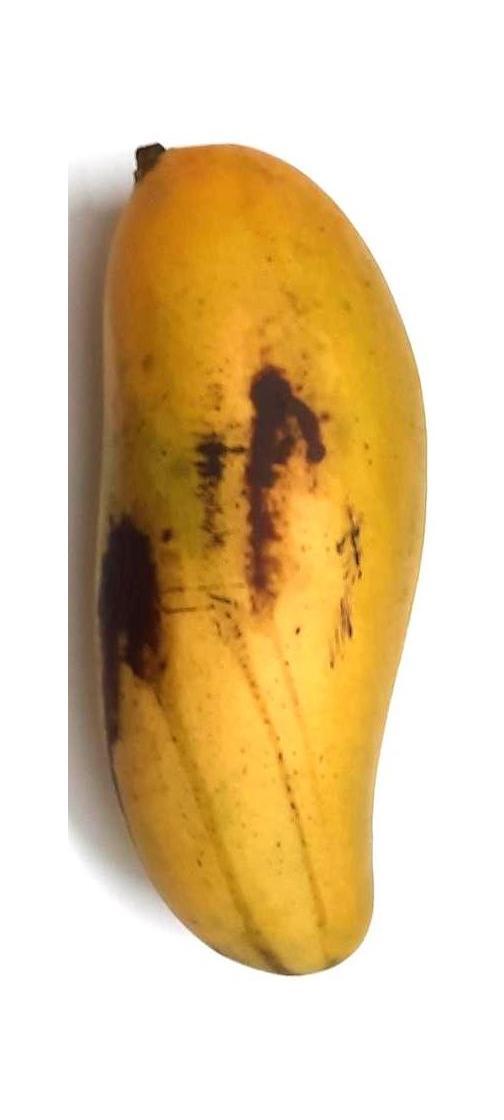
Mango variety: Banana Mango